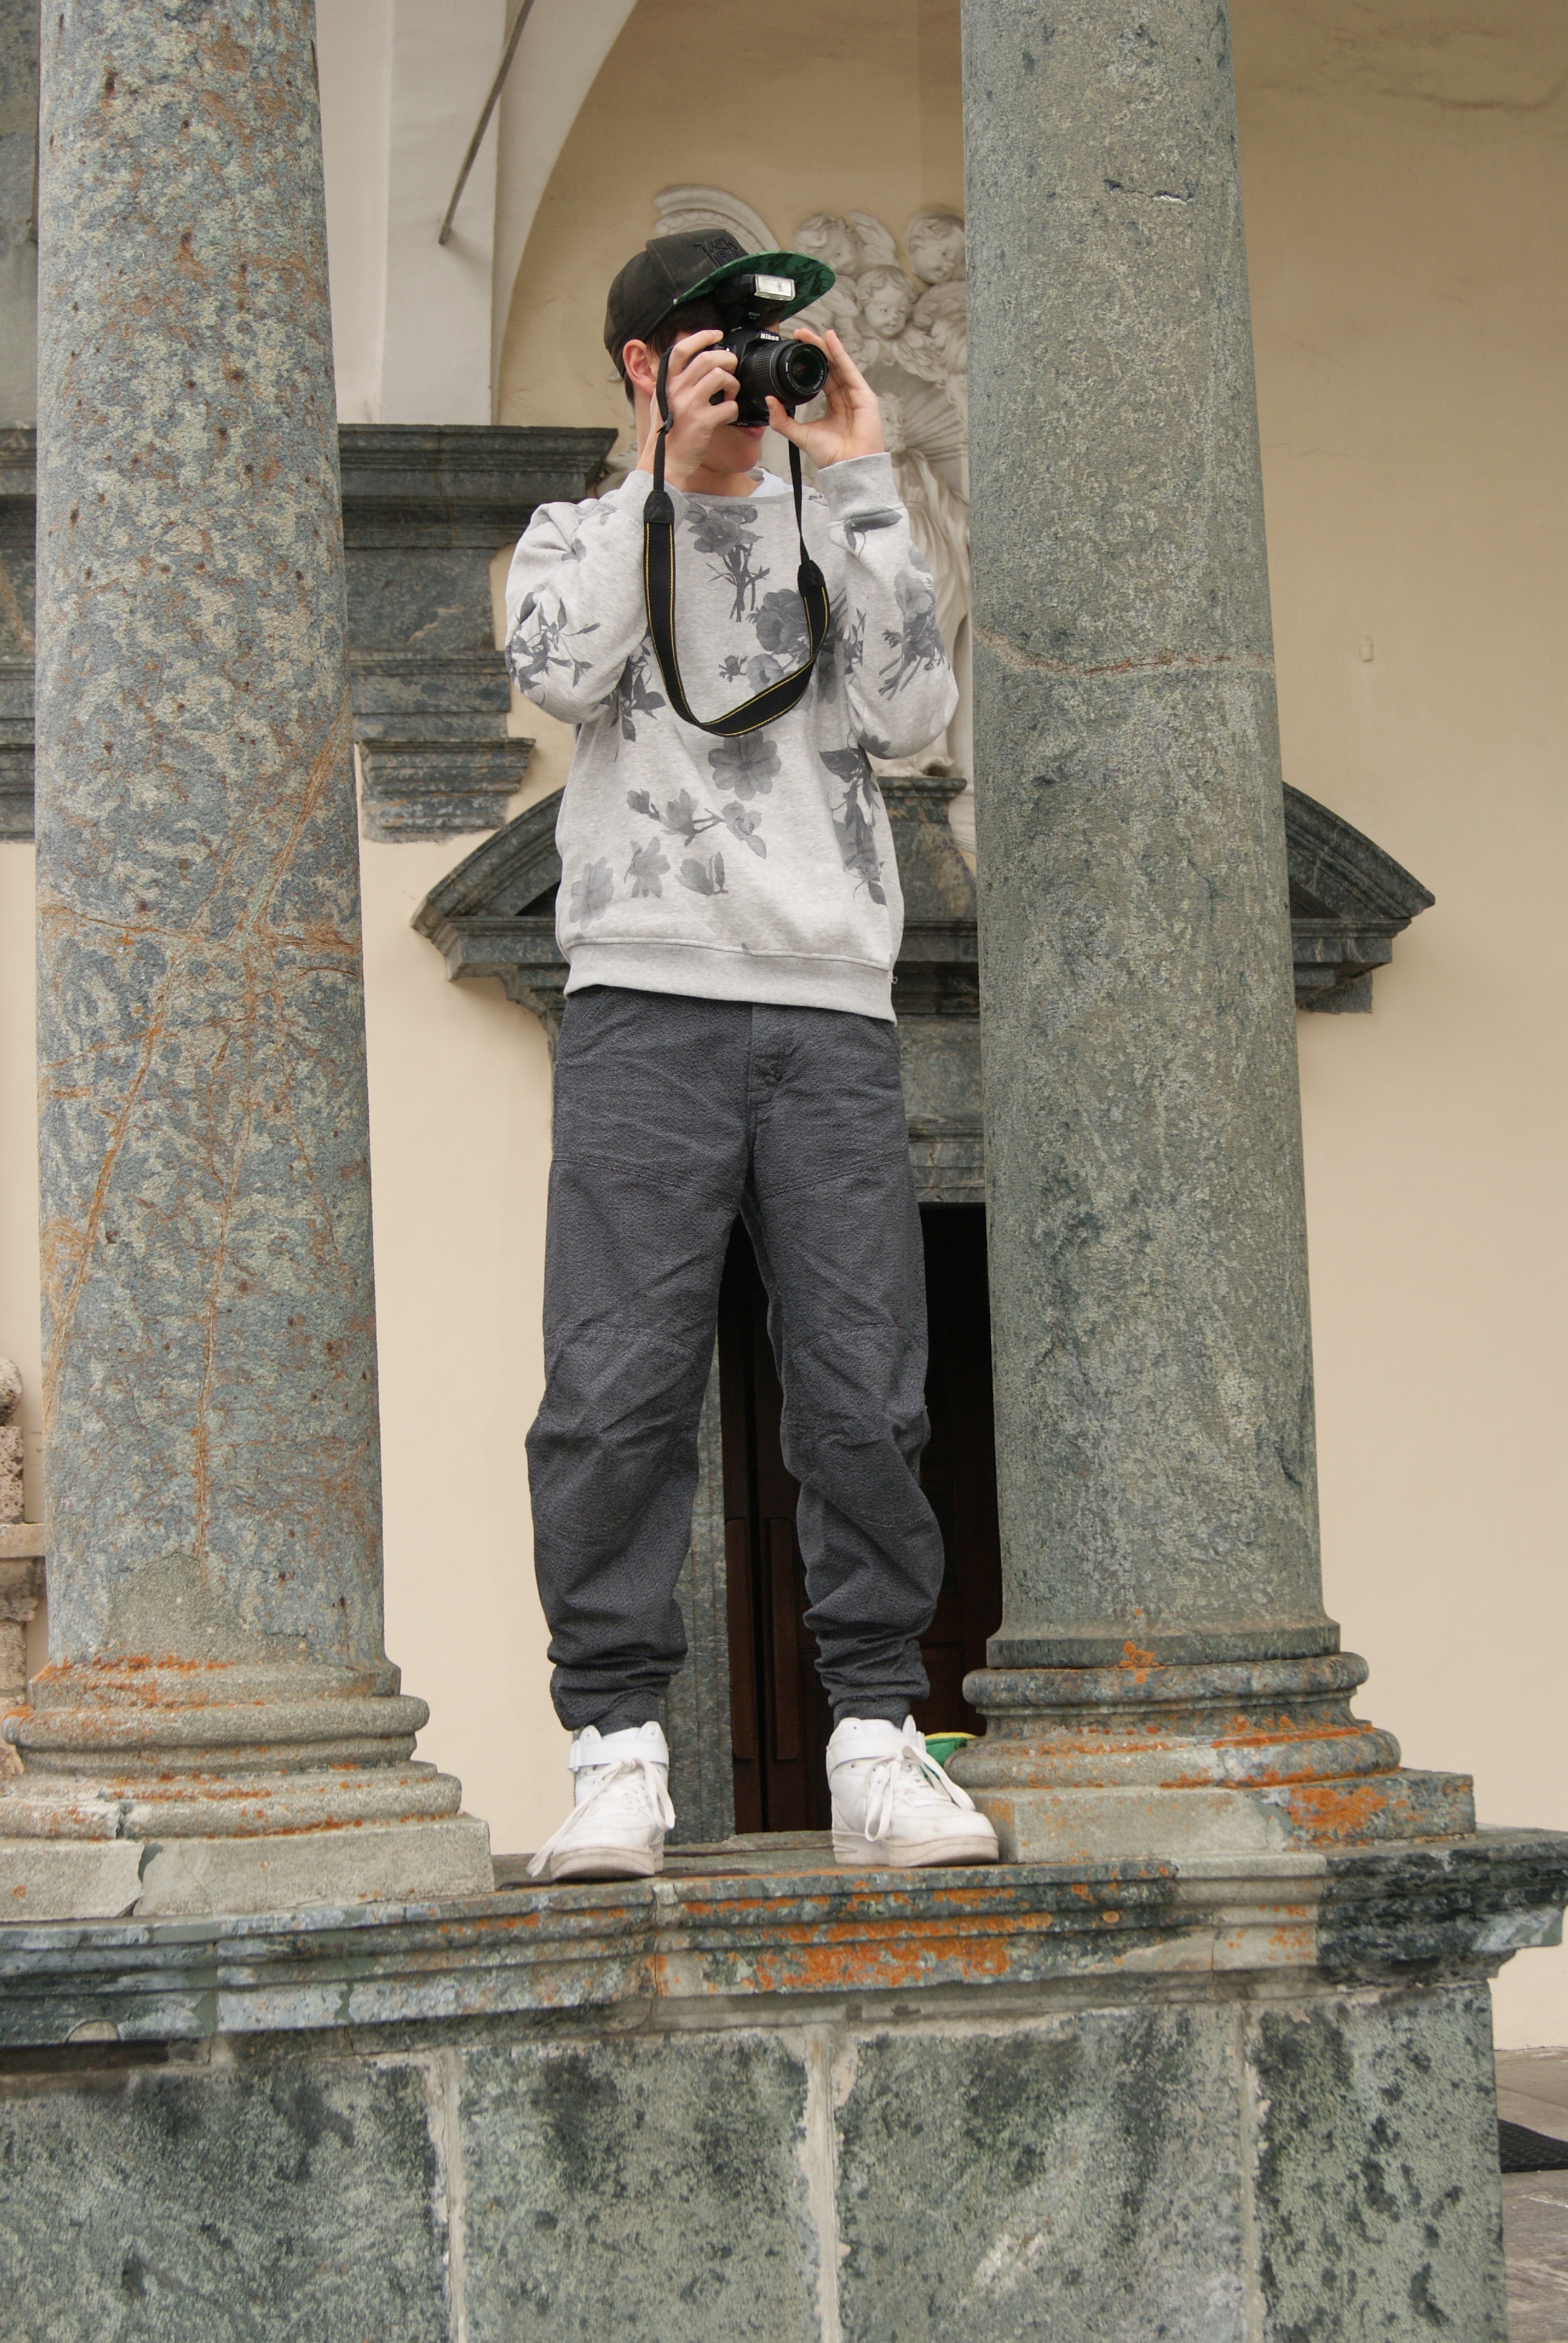
white, photographer, monument, statue, spring, high, fashion, clothing, sculpture, grey, art, photograph, image, socket, columnar